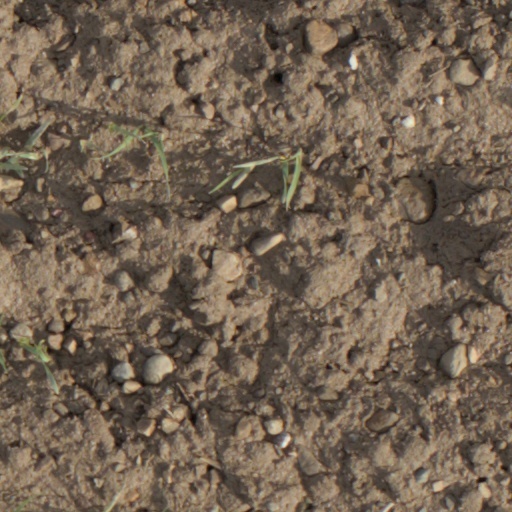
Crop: wheat